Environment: real
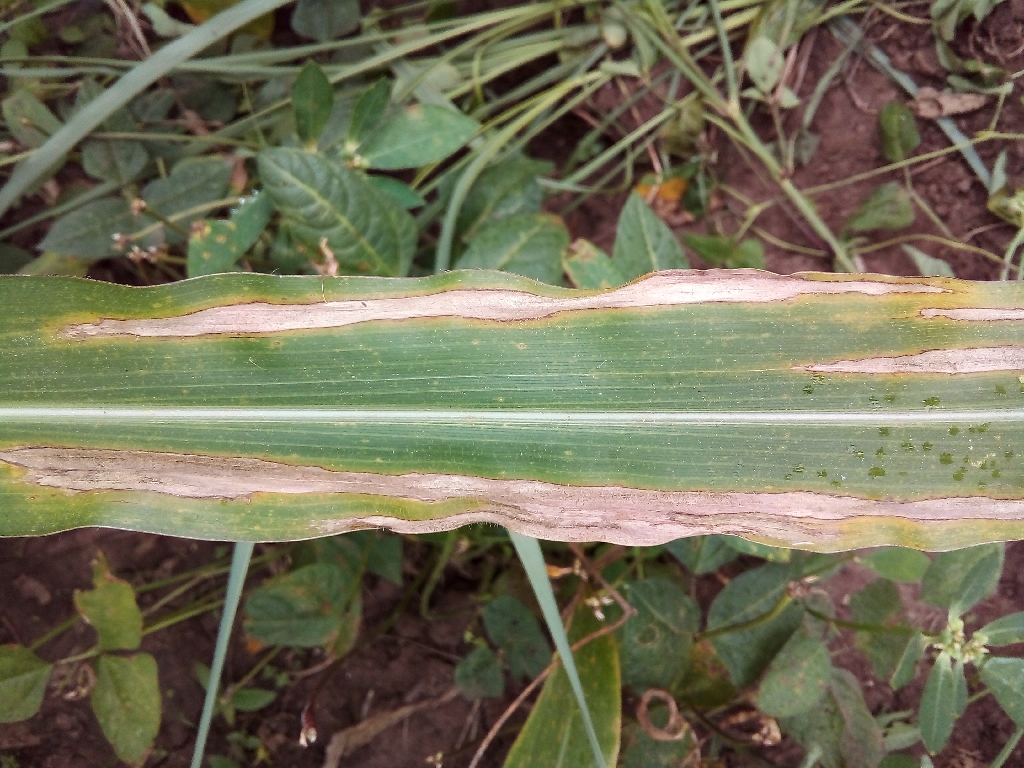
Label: northern_corn_leaf_blight